Lexington Medical Center

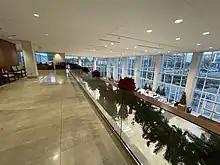
Inside the Lexington Medical Center during the Christmas season.

The Cancer Services program participates in clinical research. And, the affiliation with Duke provides patients with access to Duke's cancer care, research and education.